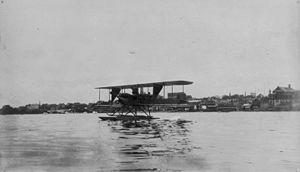
14 janvier : premier survol réel des Pyrénées. C'est le pilote suisse Oskar Bider qui signe cette première en reliant Pau et Madrid. Le 28 septembre 1910, Maurice Tabuteau avait déjà franchit les Pyrénées en reliant Biarritz et San Sebastian, mais il s'était alors contenté de longer la côte et de passer, au retour, derrière la chaîne côtière. Bider réalise au contraire un vol en altitude, franchissant des reliefs d'environ 1 500 mètres d'altitude.